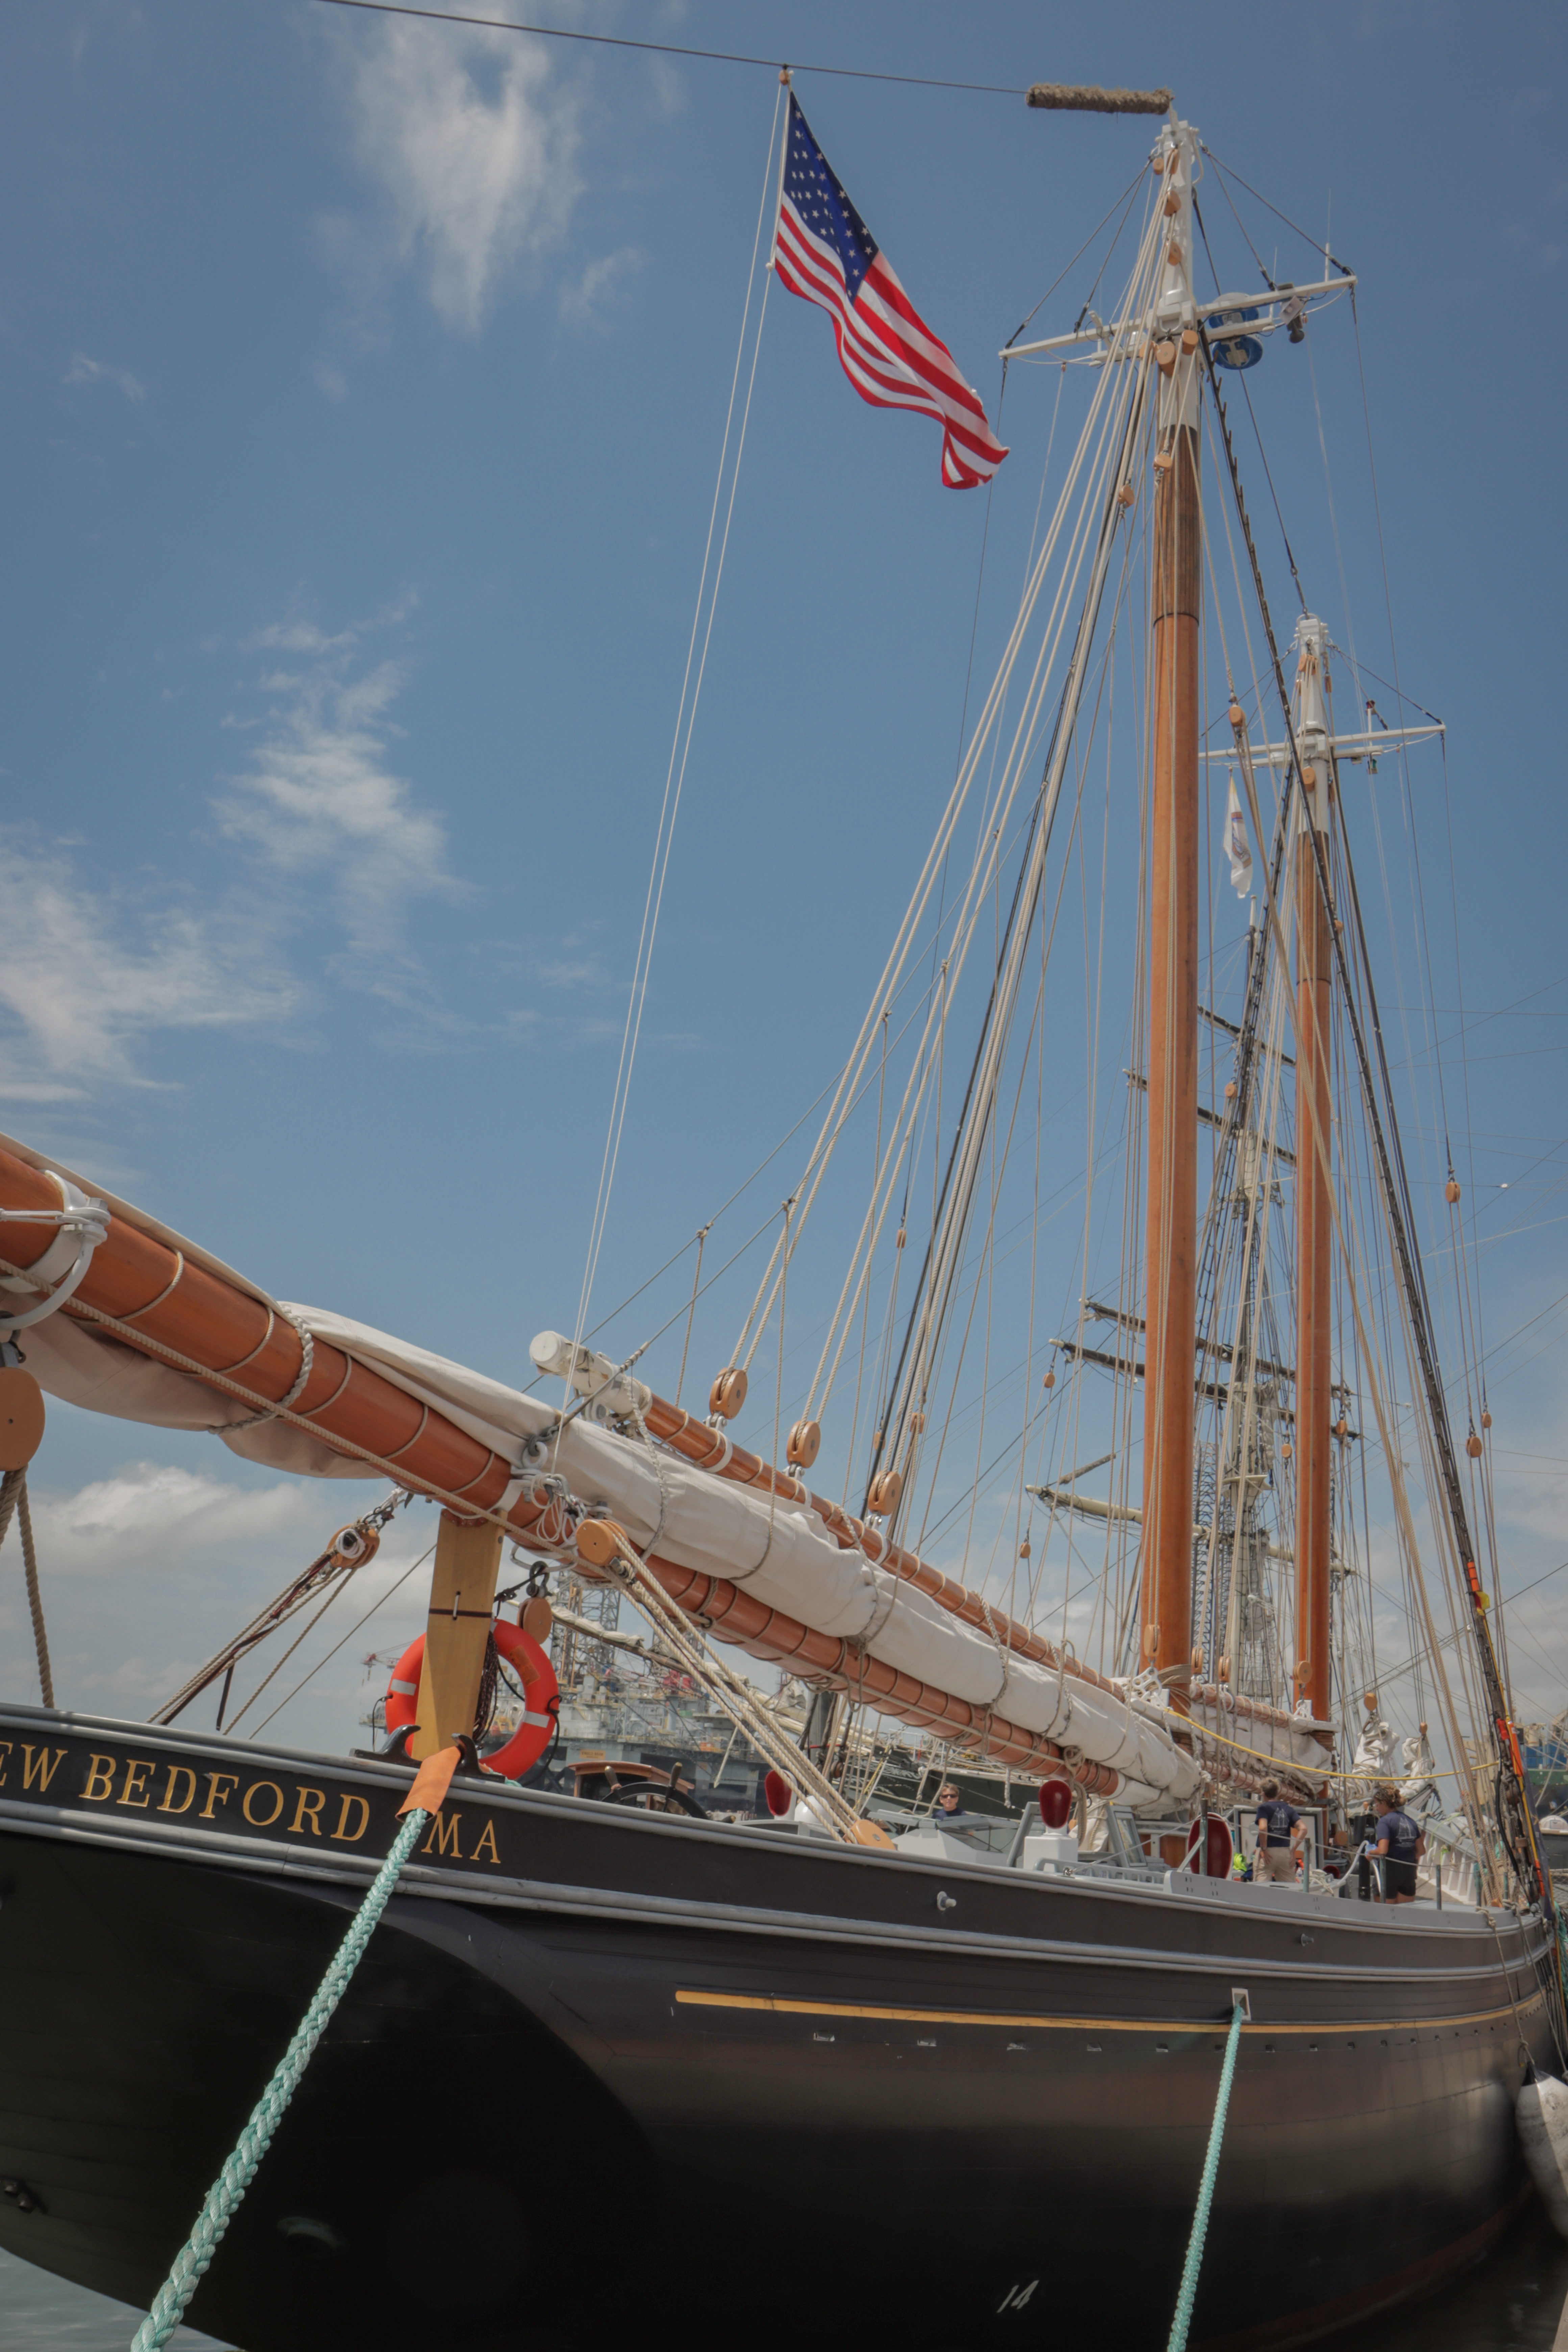
tallship, ship, boat, dock, water, sky, clouds, outdoors, galvestontx, galveston, texas, gulfofmexico, naval architecture, cloud, mast, vehicle, watercraft, boats and boating equipment and supplies, sailboat, flag, sailing, flag of the united states, tall ship, sail, water transportation, barquentine, sailing ship, ship replica, full rigged ship, windjammer, training ship, pole, harbor, rope, deck, wind, barque, port, galiot, boating, sloop, brigantine, galleon, brig, transport, sloop of war